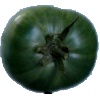
Label: Tomato not Ripened 1